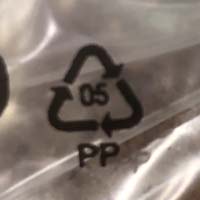
Plastic recycling code class: 5_polypropylene_PP